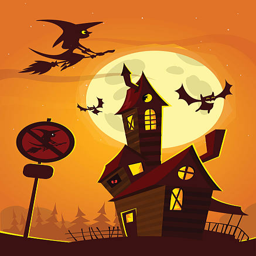
haunted house on night background with a full moon behind vector art illustration